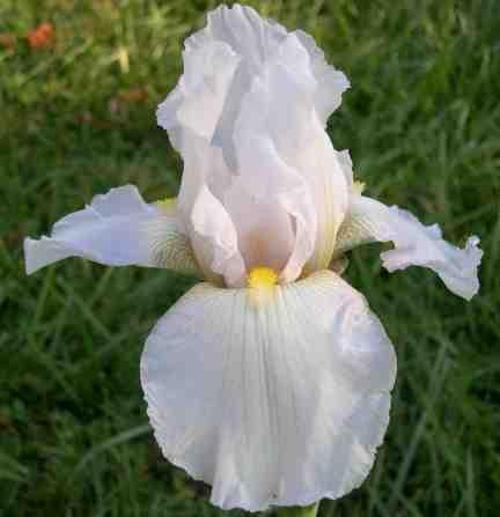
Flower: Iris